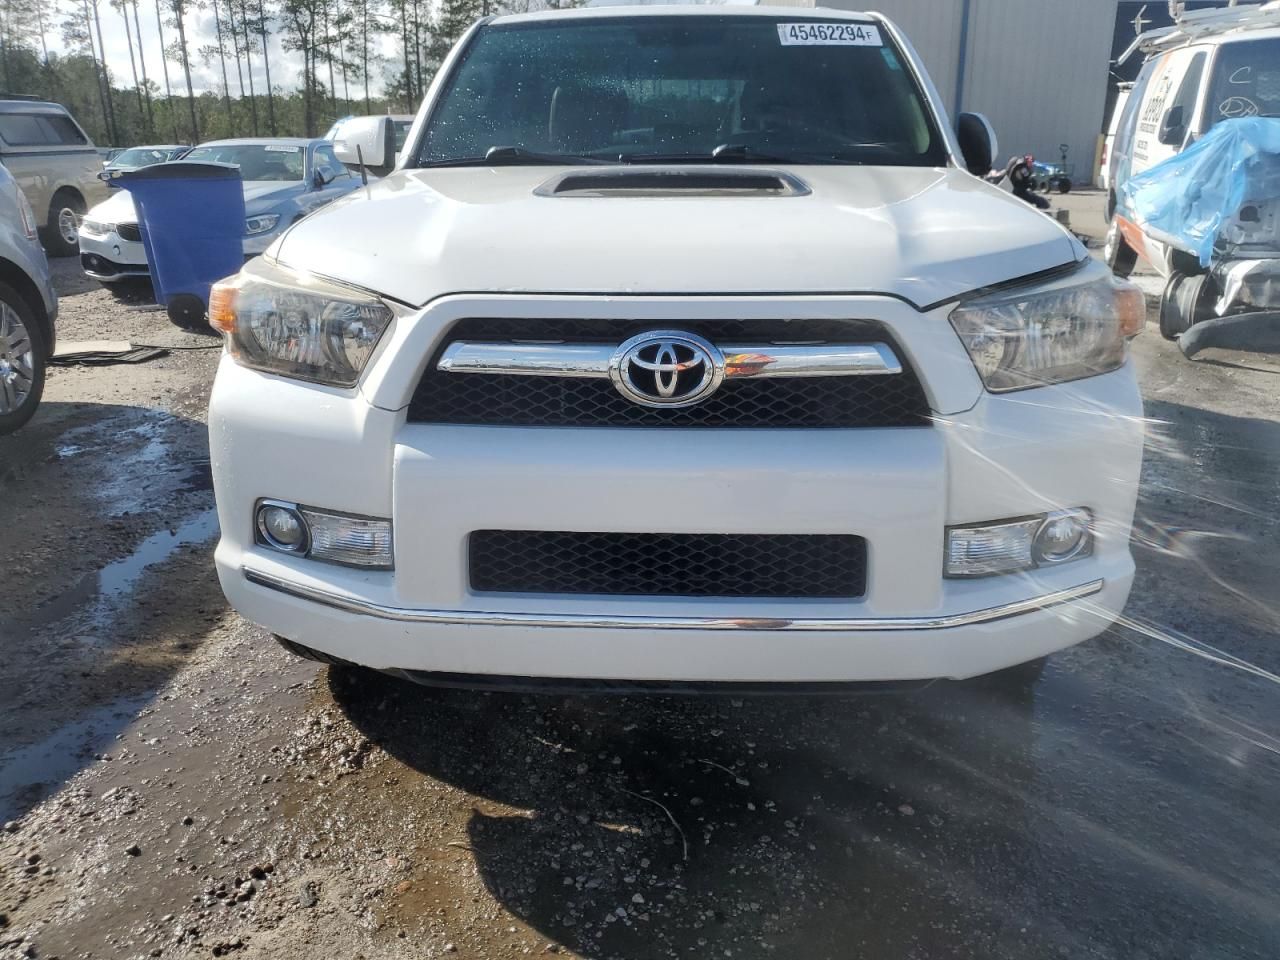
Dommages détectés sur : pare-choc avant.
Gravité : mineur